Anointing of the sick

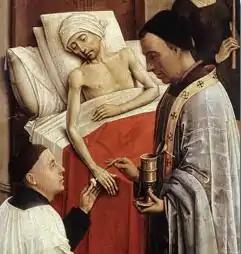
Detail of "The Seven Sacraments" (1445) by Rogier van der Weyden showing the sacrament of "Extreme Unction" or "Anointing of the Sick"

Anointing of the sick, known also by other names such as unction, is a form of religious anointing or "unction" (an older term with the same meaning) for the benefit of a sick person. It is practiced by many Christian churches and denominations.